S. S. D.

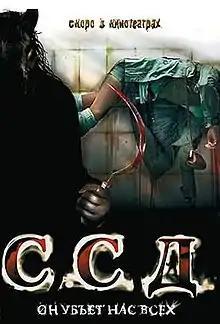

S. S. D. is a 2008 Russian slasher film directed by Vadim Shmelyov.